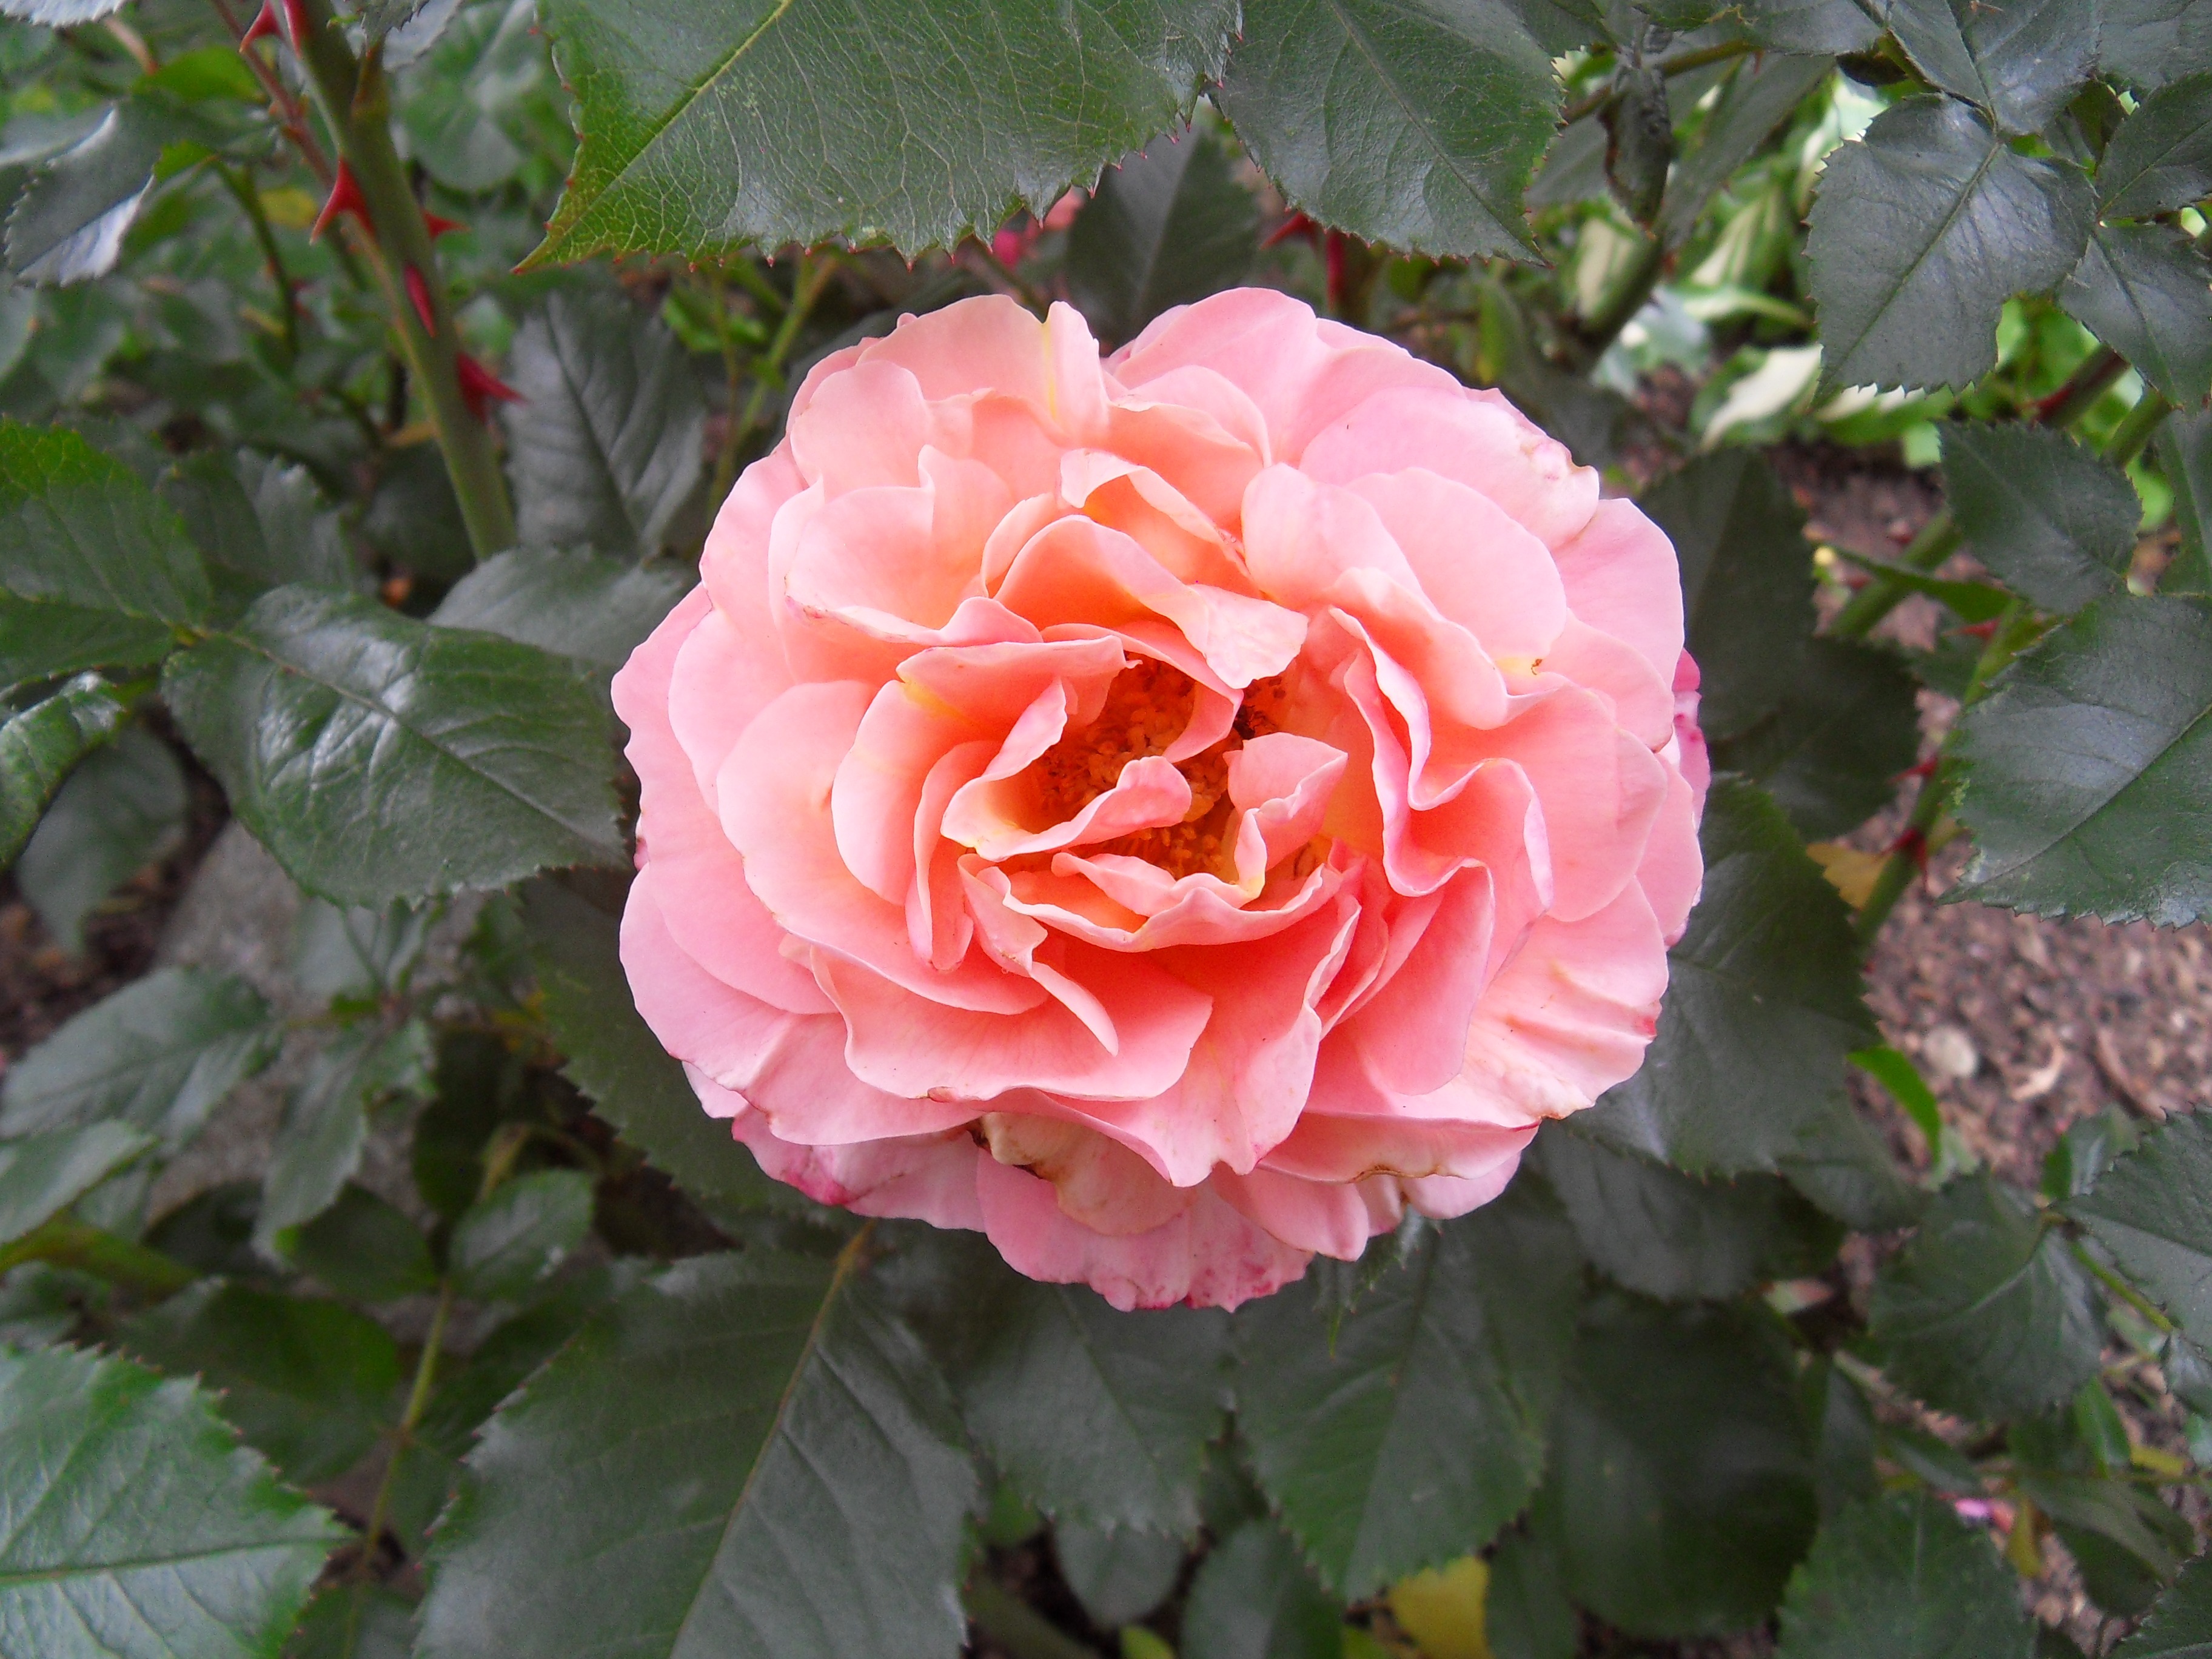
plant, flower, petal, floral, rose, green, romantic, blooming, pink, plants, flowers, roses, leaves, leafy, gardening, petals, decorative, bright, blossoms, soft, gardens, ornamental, delicate, blooms, flowering, floribunda, flowering plant, garden roses, rose family, leaves background, land plant, rosa centifolia, rose order, rose gardens